Zerelda G. Wallace

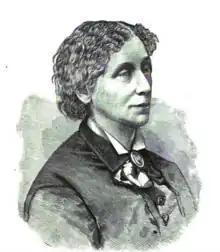
Zerelda Wallace

On January 23, 1880, Wallace was one of several who testified before the U.S. Senate Committee on the Judiciary on women's right to vote. As she explained in her address, "You must admit that in popular government the ballot is the most potent means of all moral and social reforms." In 1881 Wallace was among those who lobbied the Indiana General Assembly to approve a woman's suffrage amendment to the state's constitution. The state legislature voted in favor of the suffrage amendment and a prohibition provision in 1881; however, at that time Indiana law required passage in two consecutive sessions of the general assembly followed by approval from the state's voters before the legislation could become state law. At the next legislative session in 1883, the Indiana House of Representatives approved the woman suffrage resolution by a 53 to 42 vote, but the Indiana Senate refused to act on it. The Indiana legislature took no further action on woman suffrage until 1920, when it ratified the Nineteenth Amendment to the U.S. Constitution.